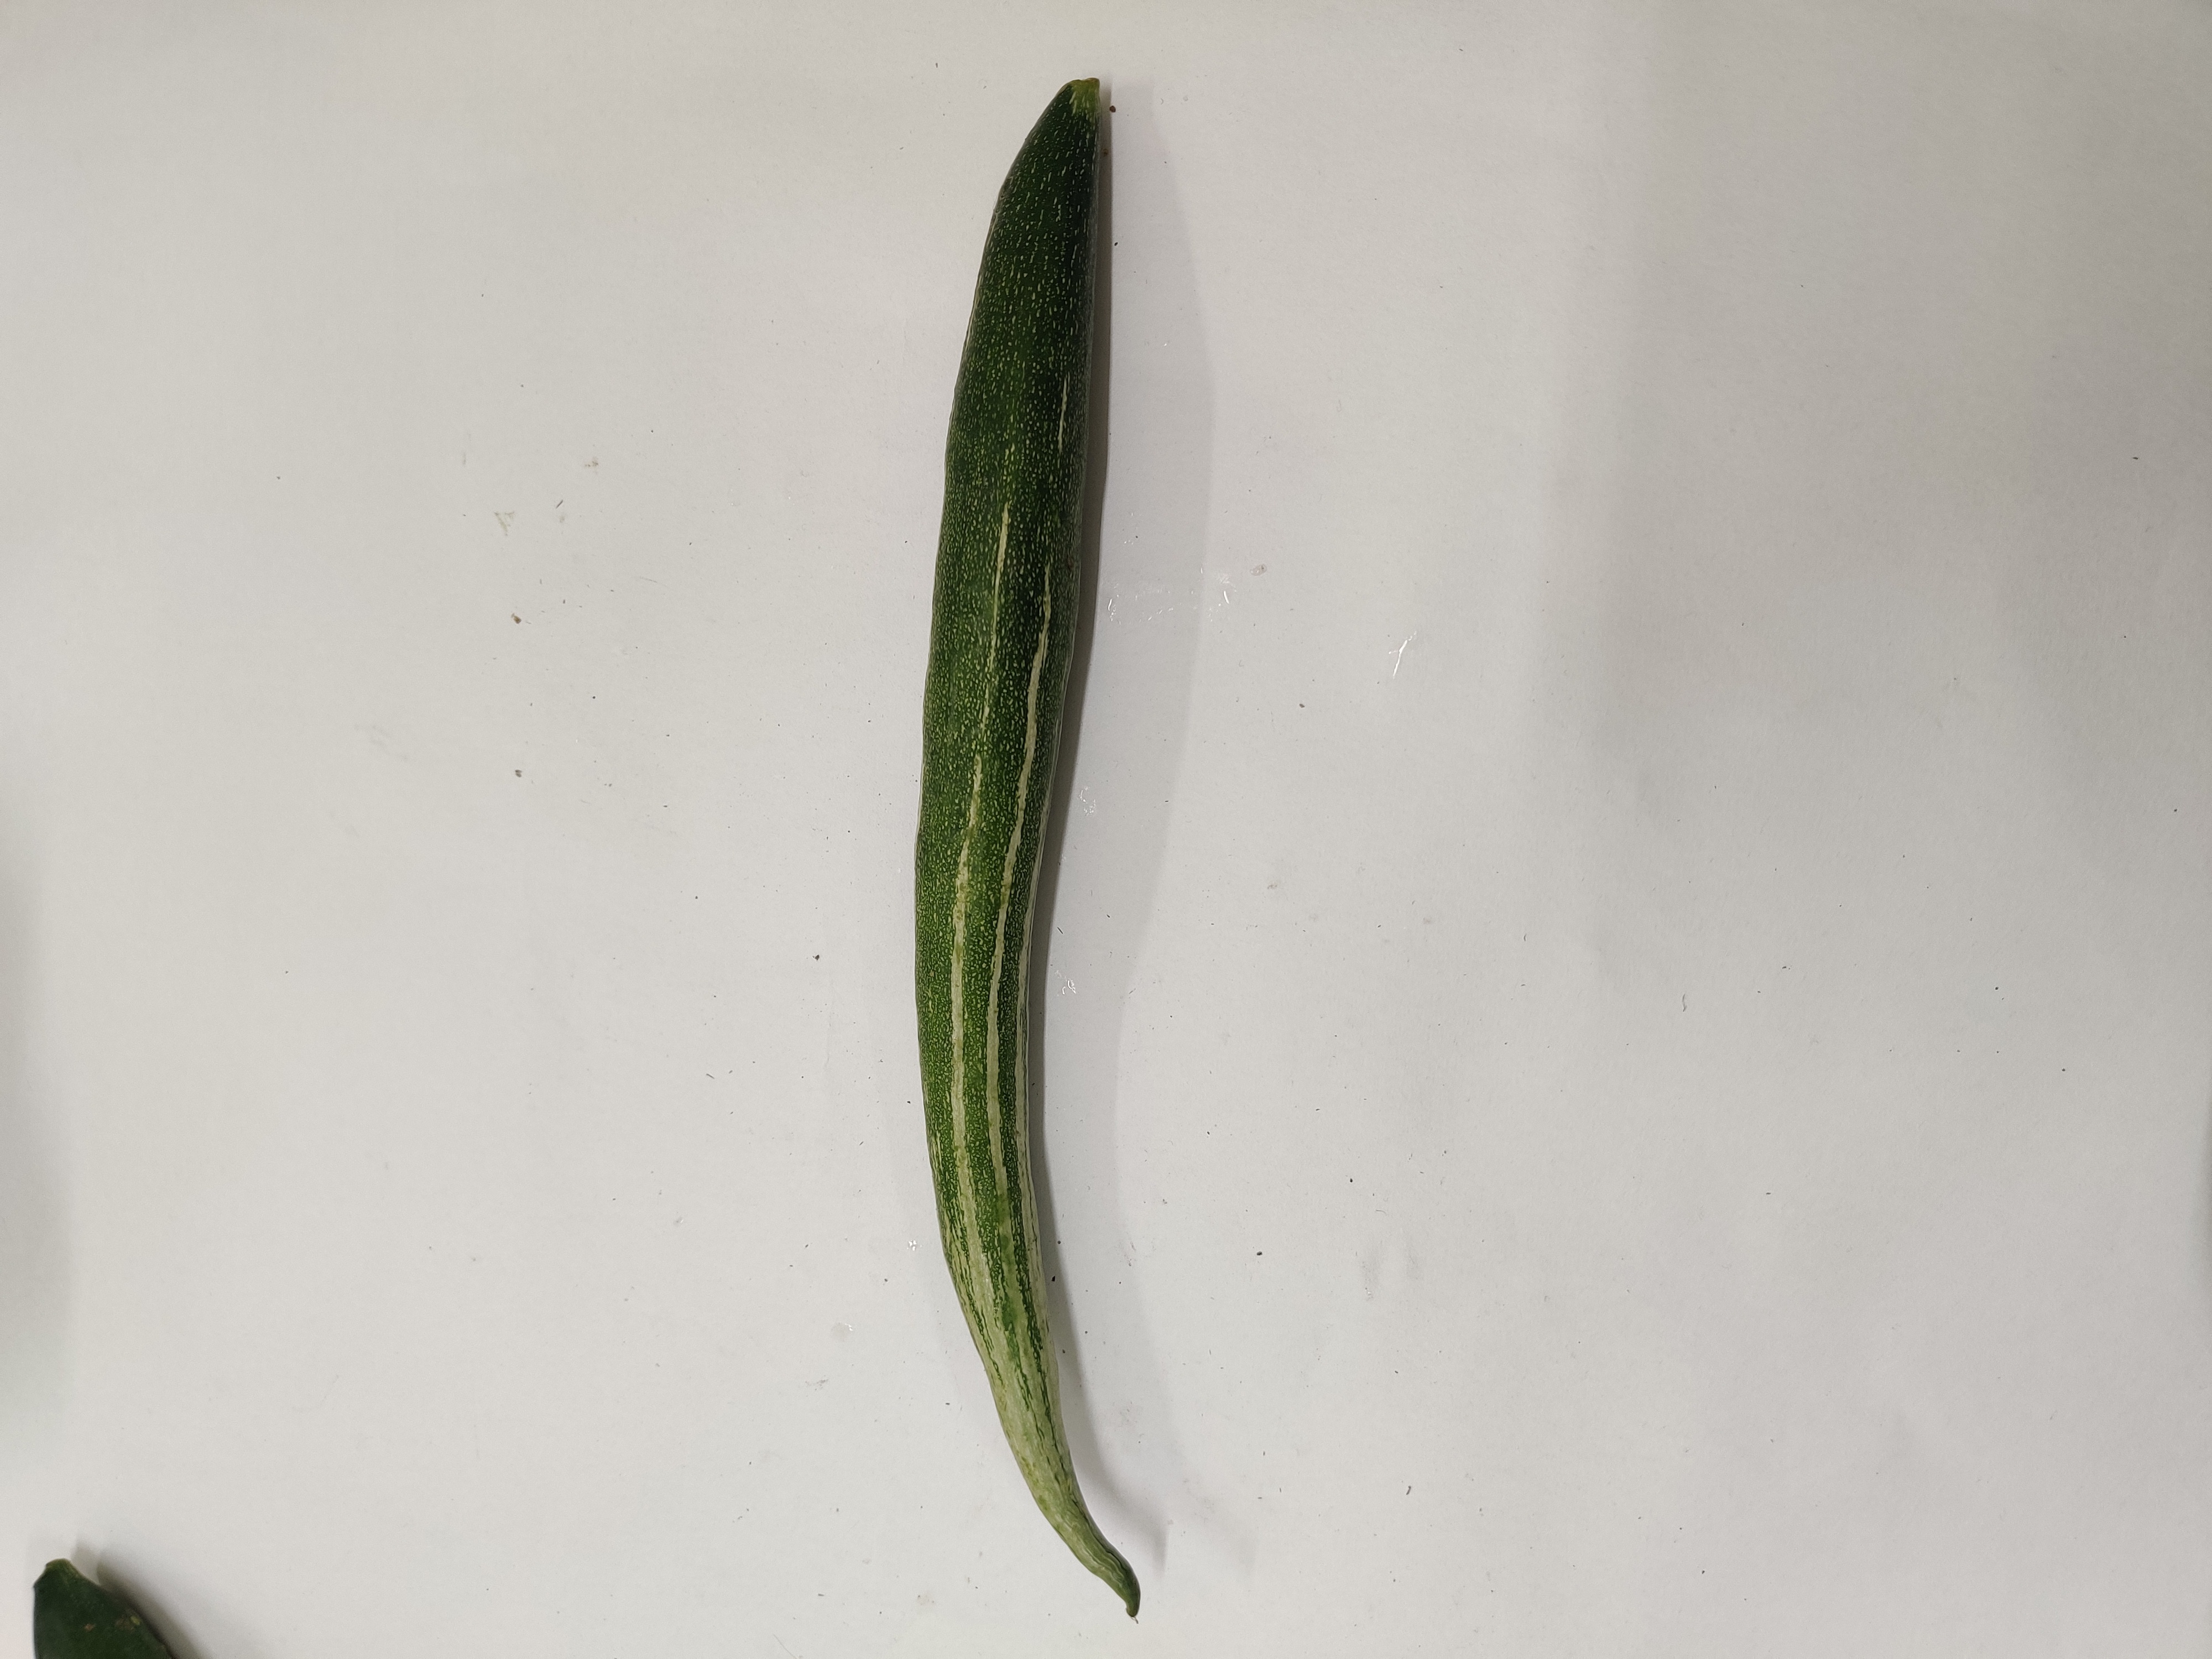
Crop: Snake Gourd
Condition: Fresh